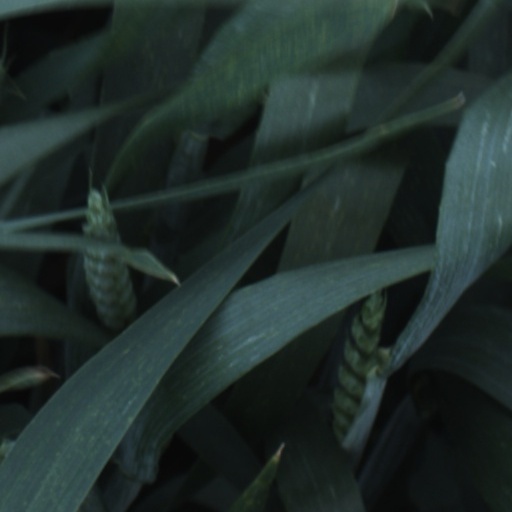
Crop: wheat